William F. Burns

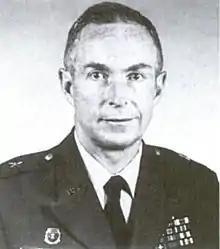
Burns in the 1980s

William Francis Burns (June 23, 1932 – June 5, 2021) was an American Army major general who later served as the Director of the Arms Control and Disarmament Agency from 1988 to 1989 under President Ronald Reagan.